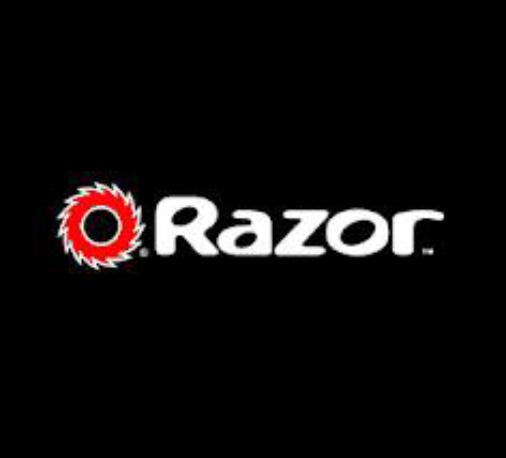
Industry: Sports